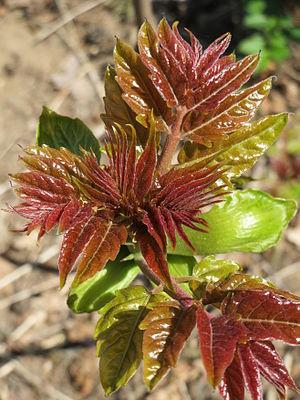
L'Ailante glanduleux, Ailante, Faux vernis du Japon, Frêne puant ou Vernis de Chine est une espèce d'arbres à feuilles caduques de la famille des Simaroubaceae. Il est natif à la fois du nord-est et du centre de la Chine et de Taïwan. Il est présent davantage dans la forêt tempérée que dans la forêt subtropicale d’Extrême-Orient. L'arbre pousse vite et est capable d'atteindre des hauteurs de 15 mètres en 25 ans. Cependant, l'espèce a également une durée de vie courte et vit rarement plus de 50 ans.